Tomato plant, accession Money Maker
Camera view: horizontal (90 deg, fisheye); turntable rotation: 90 degrees
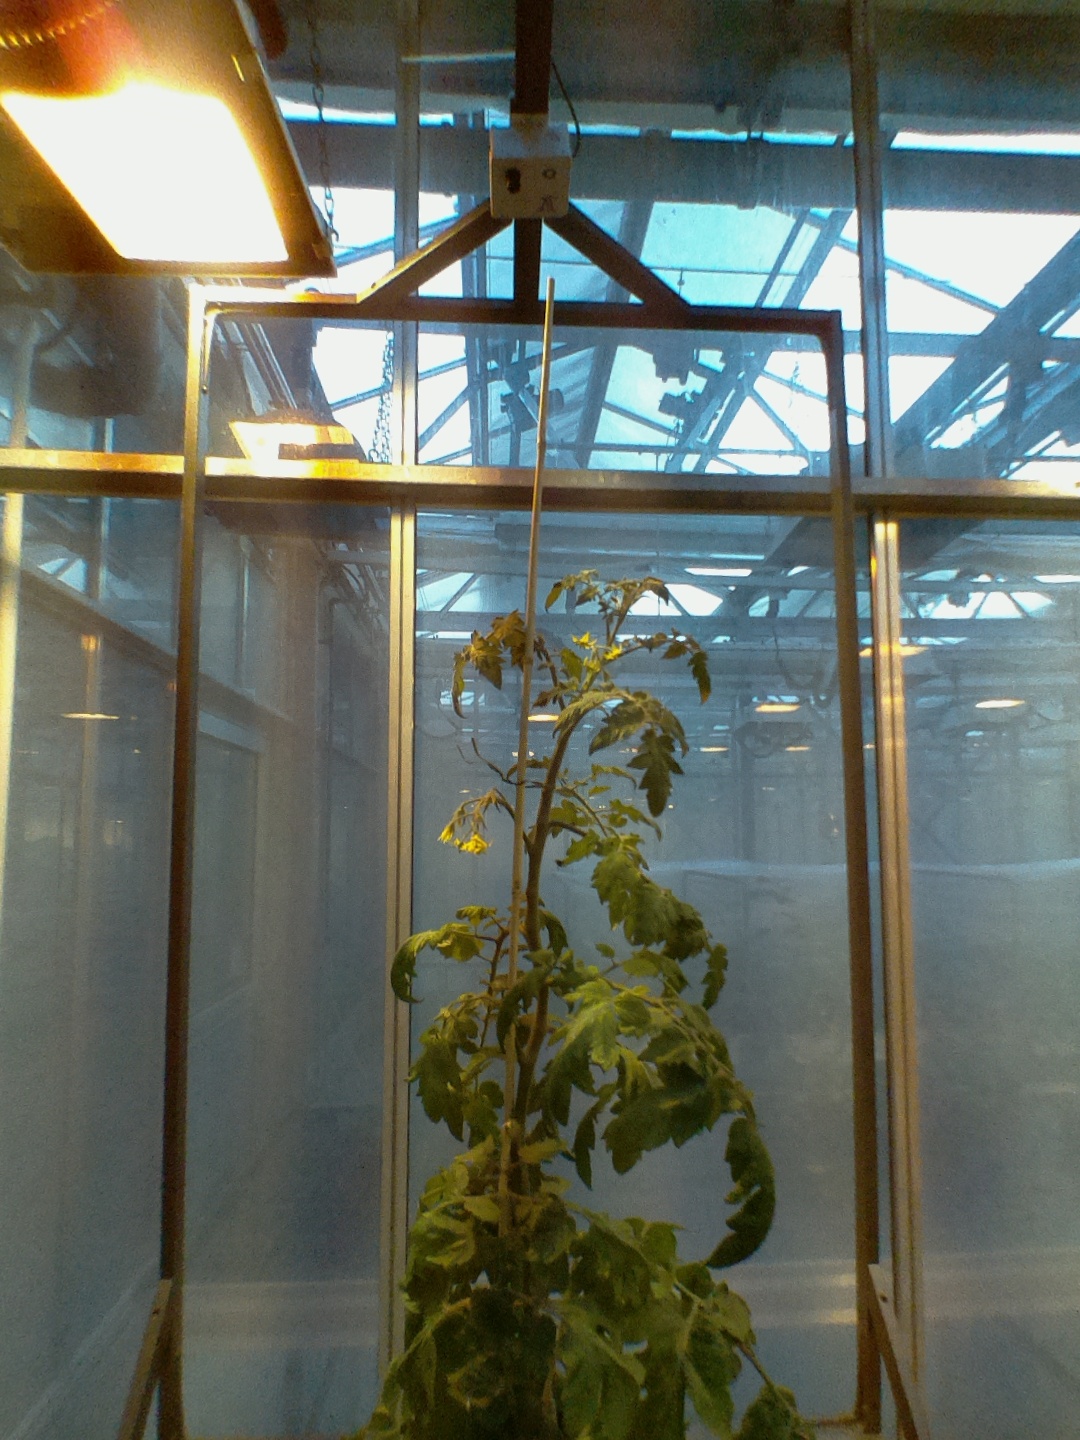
BBCH growth stage 70: Fruits at the main stem or branches visibles